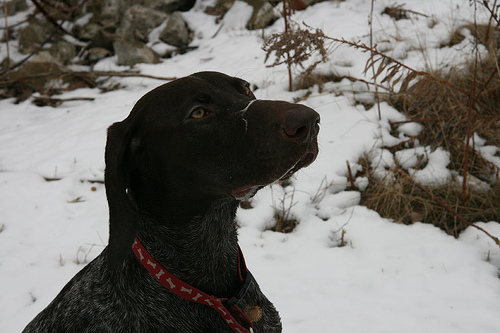
Breed: german shorthaired